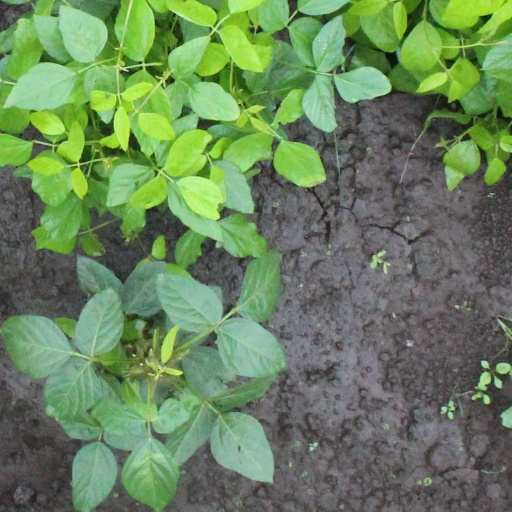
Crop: soybean